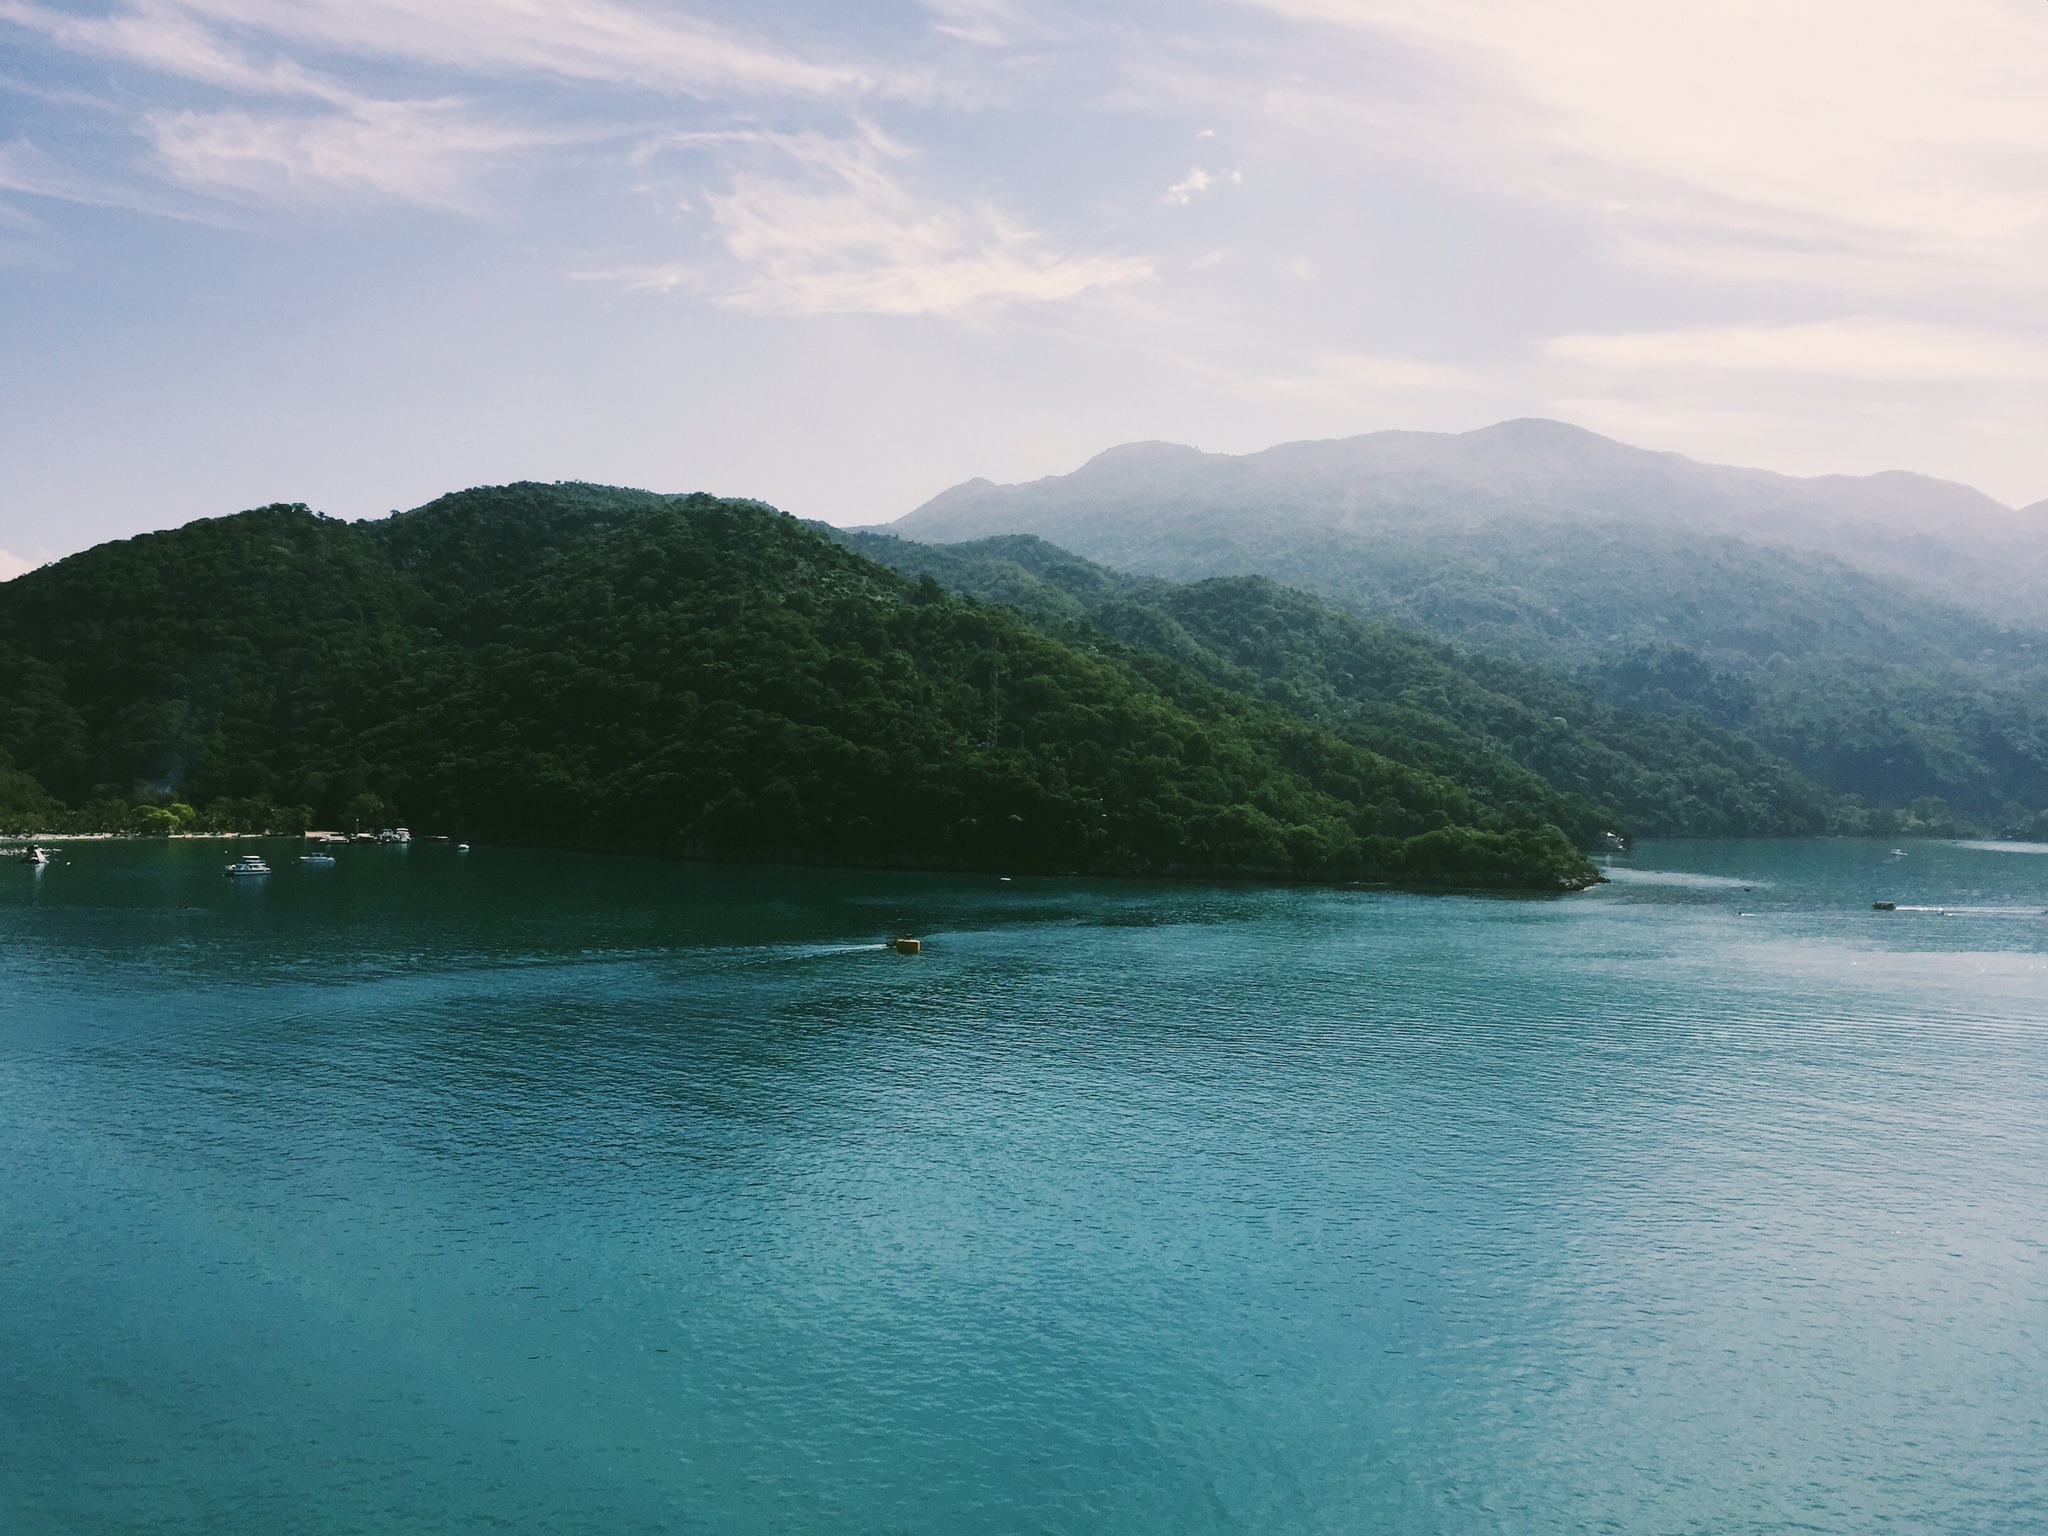
sea, coast, ocean, mountain, cloud, lake, bay, fjord, reservoir, highland, body of water, loch, landform, geographical feature